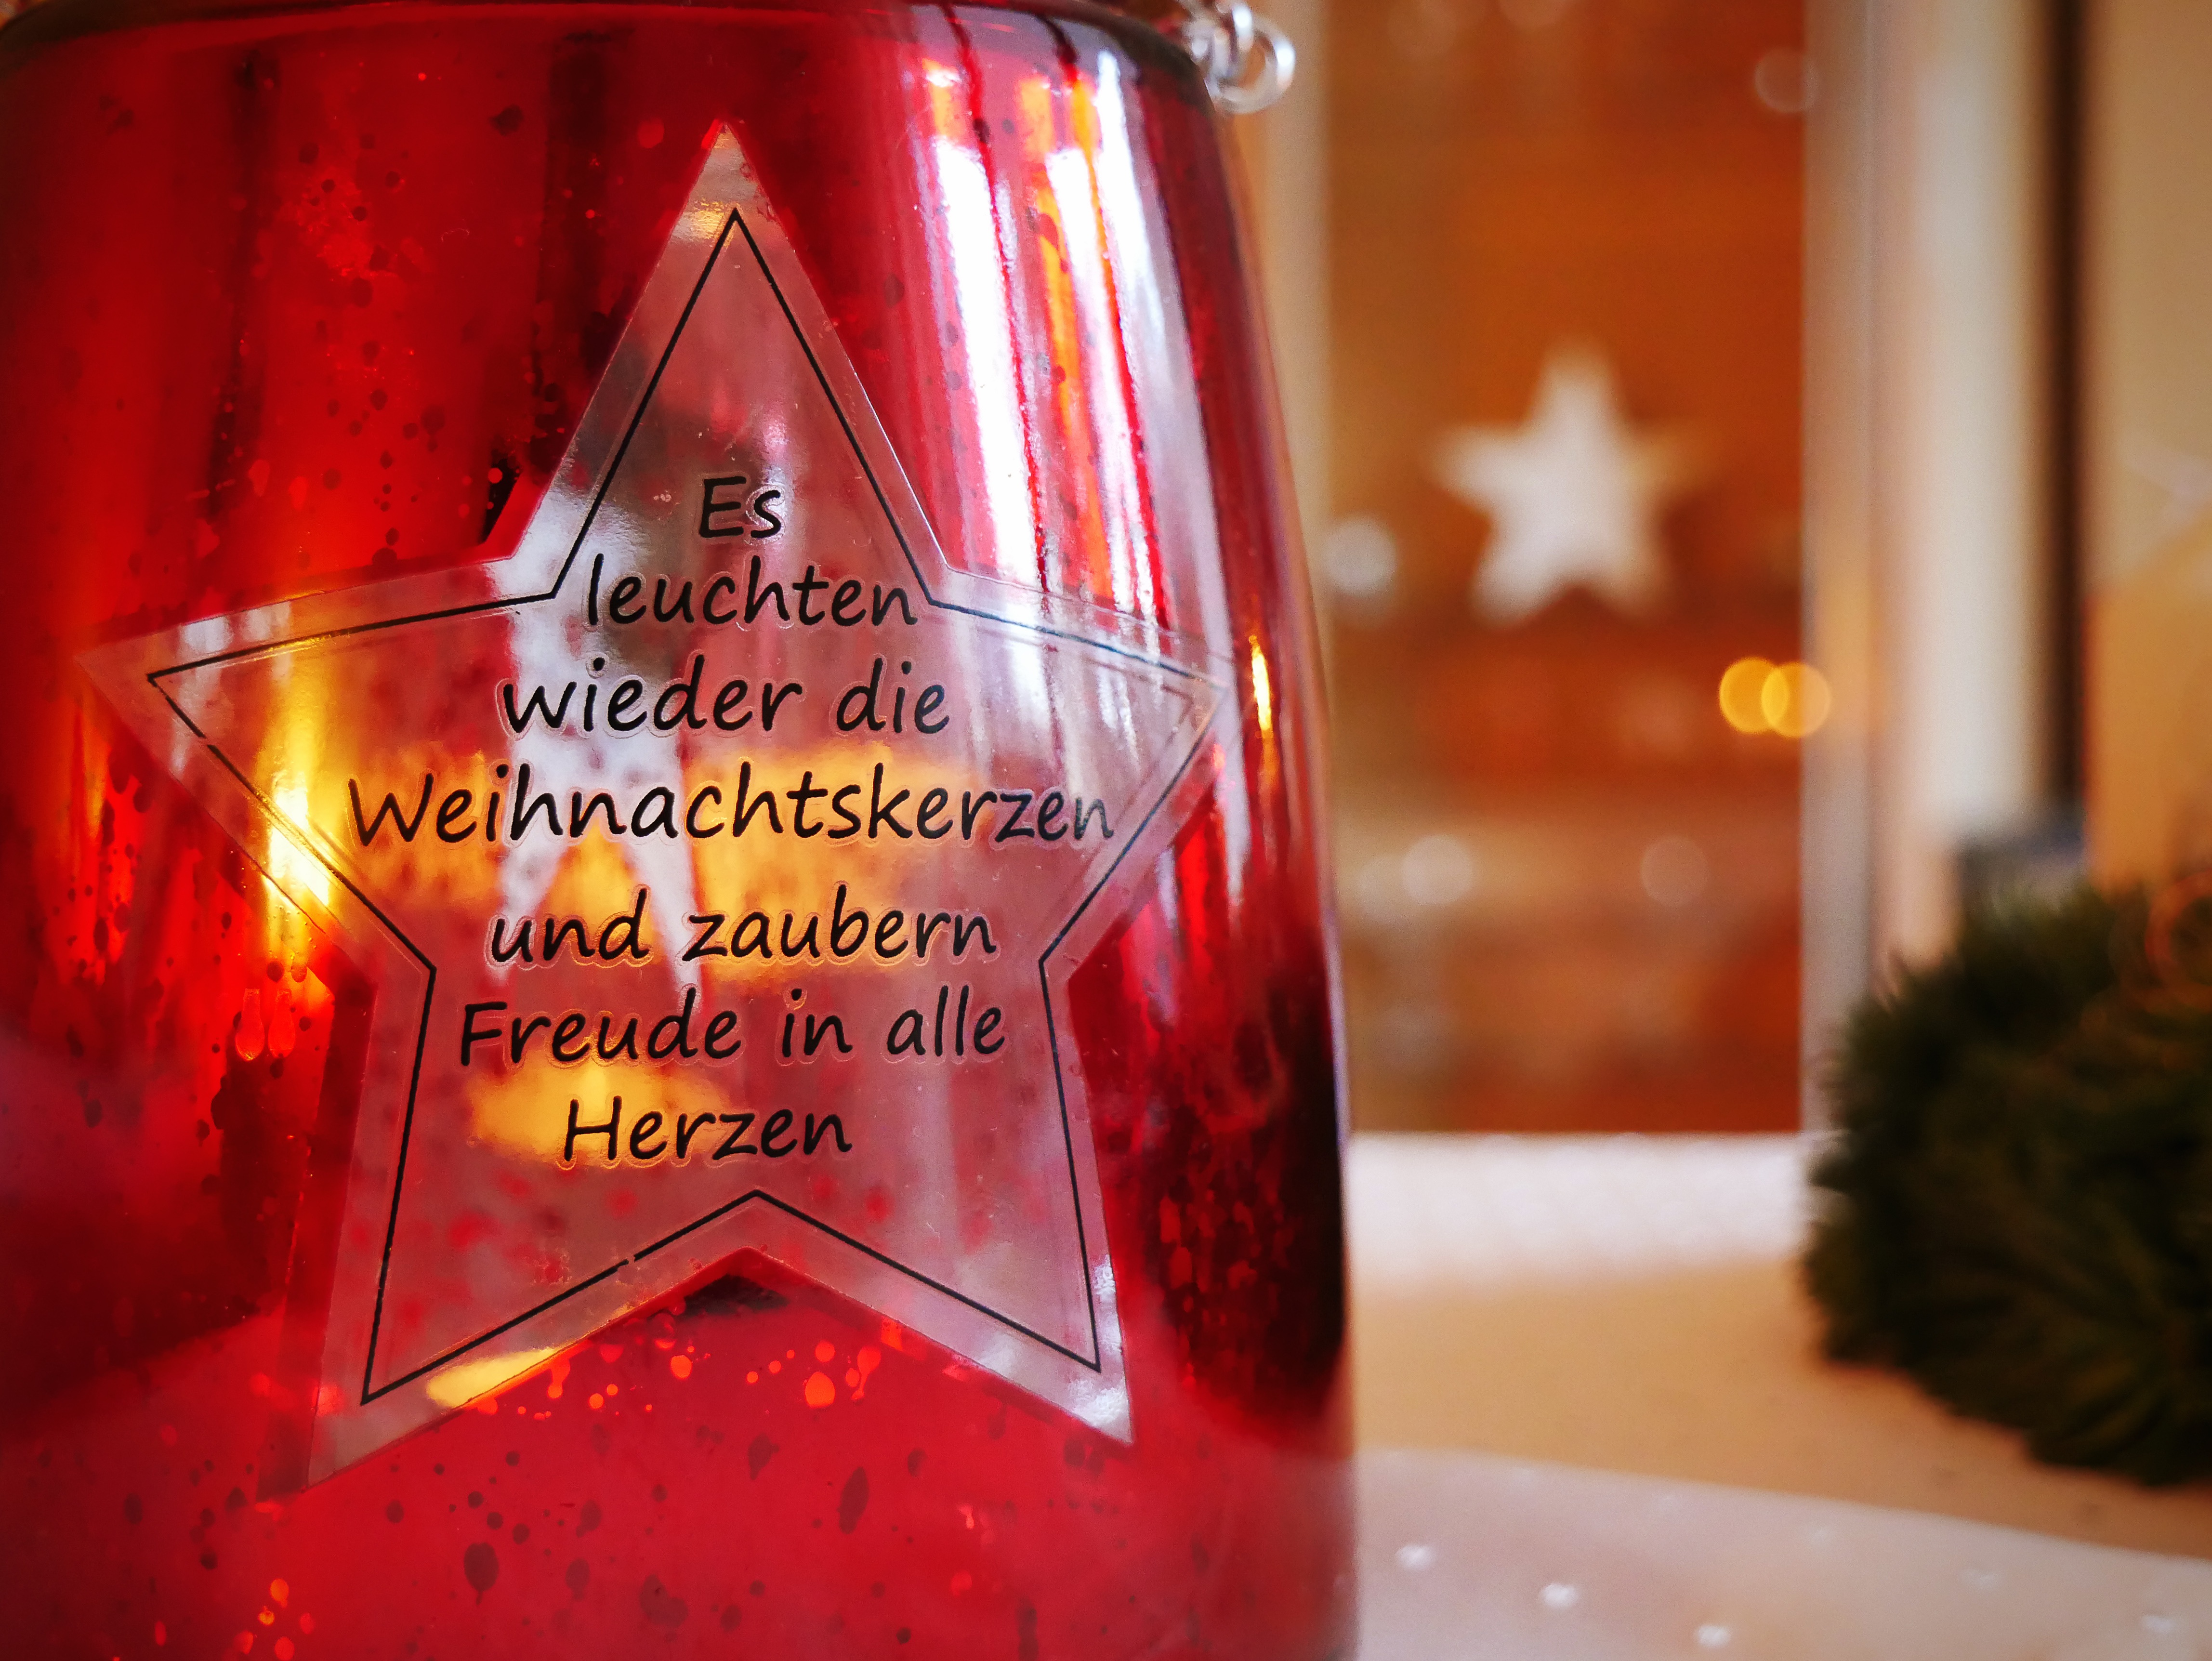
wine, red, drink, christmas, lighting, cocktail, advent, christmas decoration, liqueur, christmas decorations, alcoholic beverage, distilled beverage